Ken Gonzales-Day

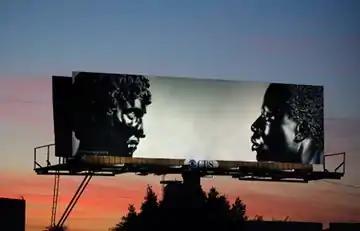
Ken Gonzales-Day, (Antico [Pier Jacopo Alari-Bonacolsi], Bust of a Young Man, The J. Paul Getty Museum, Los Angeles, CA; Francis Harwood, Bust of a Man, The J. Paul Getty Museum, Los Angeles, CA), "Profiled Series," 2010

The series' visual strategy (literalized in a title that also references racial profiling) is described by the "Boston Globe" as "a simple yet devastatingly effective conceit": photographs of museum statuary in facing profiles in single frames featuring pointed juxtapositions of Western classical "artworks" and anthropological depictions of "primitive" persons. Reviewers suggest that subtle lighting, positioning and delicate tinting create "electric fields" in the work, suggesting complex, silent, cross-cultural dialogues and sometimes-comic incongruities, as in an untitled work presenting a Blackfoot tribesman with crossed index fingers who seems to chastise a seducing Greek faun. Critic Sharon Mizota writes that in works such as one with facing black marble busts—one African, one recognizably Caucasian (see image, right)—what emerges "is something more tender and strange… the impassive sculptural pairs begin to look oddly like couples, gazing at each other across boundaries of geography, time and ignorance."